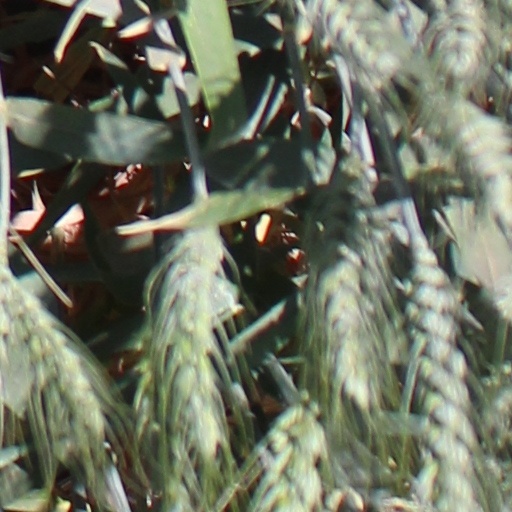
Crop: wheat